FM (British TV series)

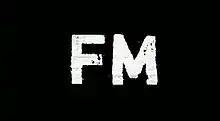
Title card

FM is a British sitcom which aired on ITV2, starring Chris O'Dowd, Kevin Bishop and Nina Sosanya. The series followed the lives of two DJs and their producer on their FM radio programme, "Skin 86.5 FM". The show also featured music from real-life artists and guest stars from the music industry.